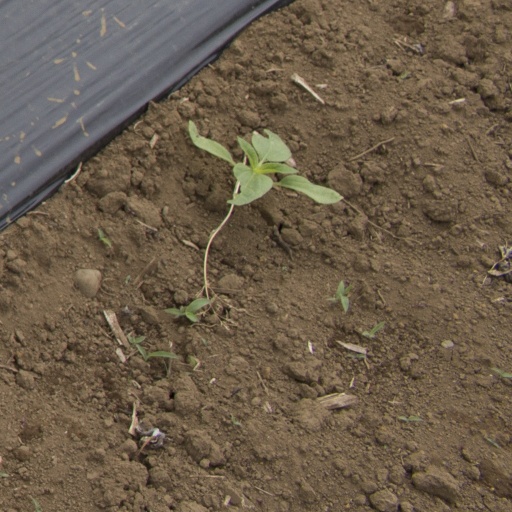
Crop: Jerusalem artichoke